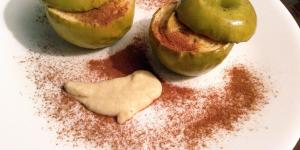
manzanas rellenas de crema